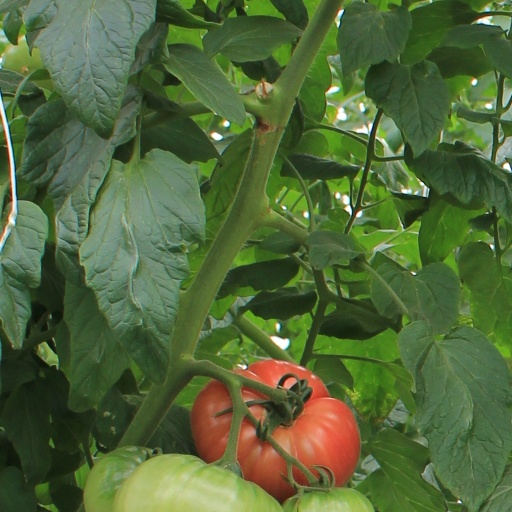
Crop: tomato